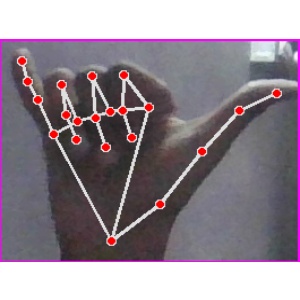
अक्षर: य